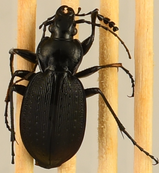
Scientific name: Carabus goryi
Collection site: Great Smoky Mountains National Park NEON (GRSM), plot GRSM_001